Culture of Milan

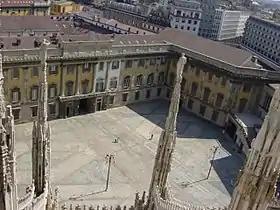
The Royal Palace of Milan

Over the centuries, when the Romanesque and the Gothic style spread throughout Europe and Italy, Lombardy was a leading location of the style. Thus, the Lombard style of Romanesque art was created. The style was mainly diffused in Milan, Pavia, Cremona and other major cities. Milan introduced the cross-shaped basilica, having two stems form an integral unit as in the Basilica of Sant'Ambrogio.